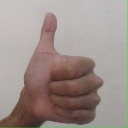
अक्षर: थ